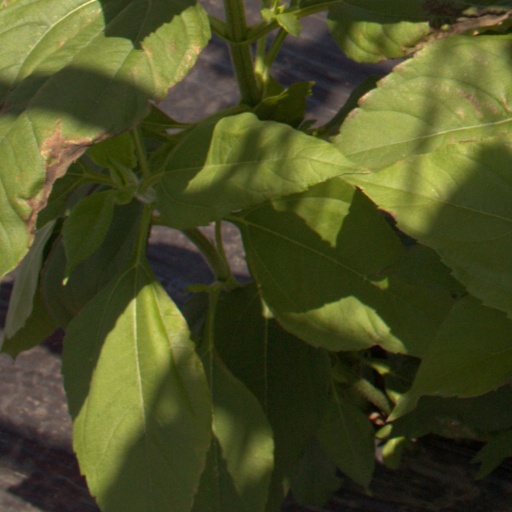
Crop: Jerusalem artichoke